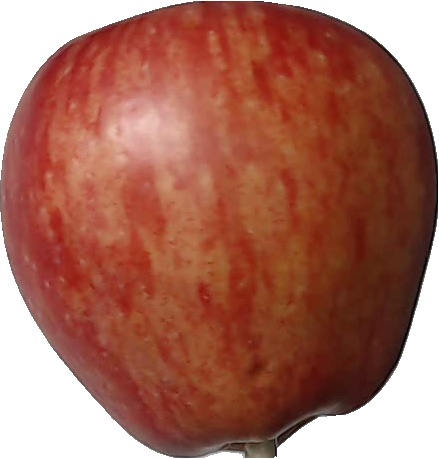
Label: apple_red_1